In Search of Blind Joe Death: The Saga of John Fahey

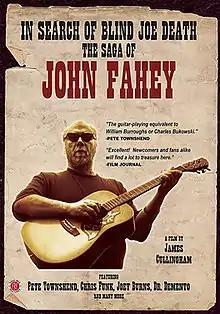
Film poster

In Search of Blind Joe Death: The Saga of John Fahey is a 2012 documentary film that focuses on the life of the musician John Fahey, who is considered the father of American primitive guitar. The documentary was filmed and based in Washington D.C., where Fahey was born; the Mississippi Delta, where Fahey met and recorded with many musicians; and Salem, Oregon, where Fahey resided during the last 20 years of his life. The documentary includes a series of video clips of Fahey's performances and interviews with those who were involved with the musician in his personal and professional life up until his death in 2001. The film gives viewers an understanding of what Fahey's personal world was like, and how he worked as a musician through animation, interviews, video clips, and documentations of Fahey.